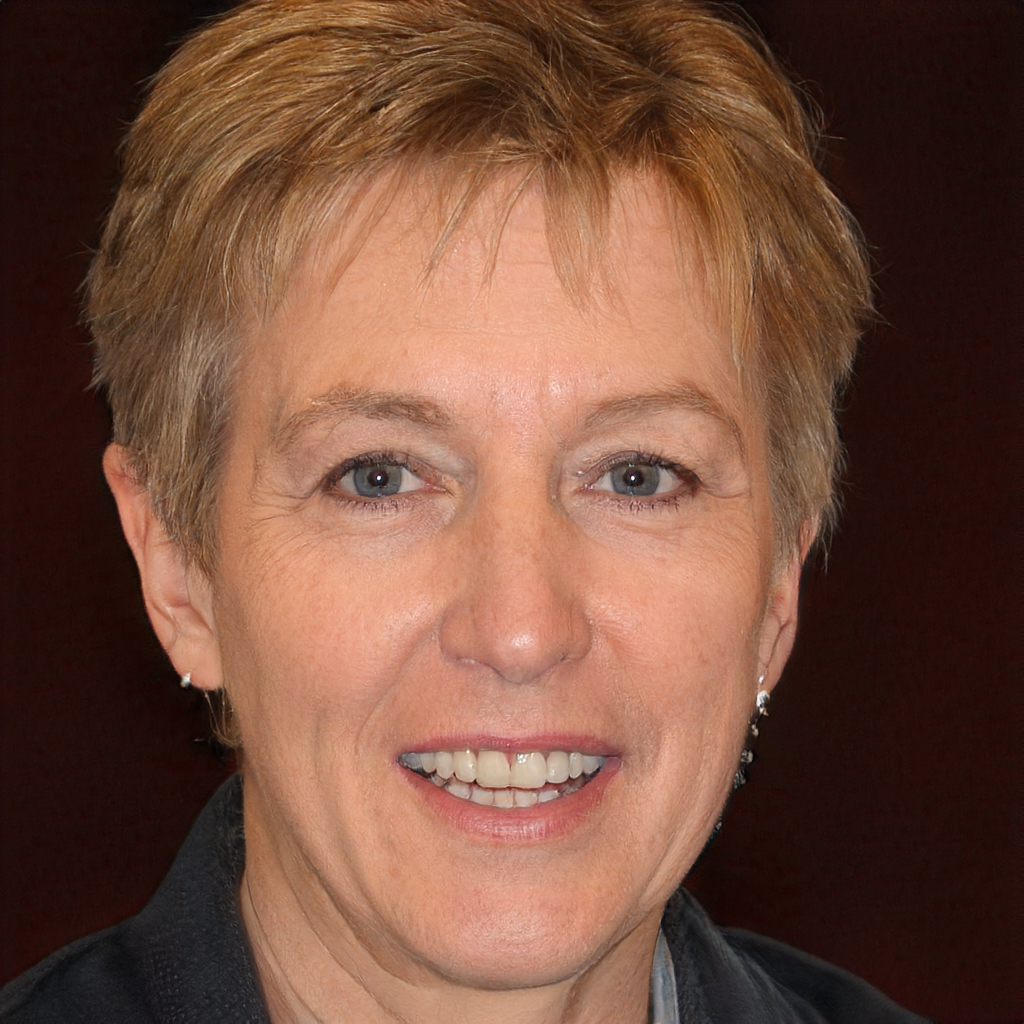
Gender: Female